Bois du Cazier

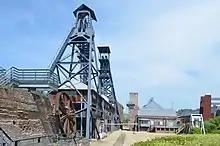
View of the two headframes at the Bois du Cazier

On 8 August 1956, a major mining disaster occurred at the Bois du Cazier. An accident began at 8:10 AM when the hoist mechanism in one of the shafts was started before the coal wagon had been completely loaded into the cage. Electric cables ruptured, starting an underground fire within the shaft. The moving cage also ruptured oil and air pipes which made the fire worse and destroyed much of the winch mechanism. Smoke and carbon monoxide spread down the mine, killing all the miners trapped by the fire.